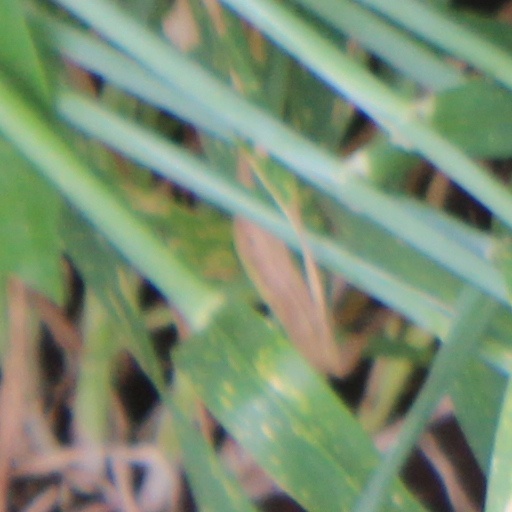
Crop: wheat